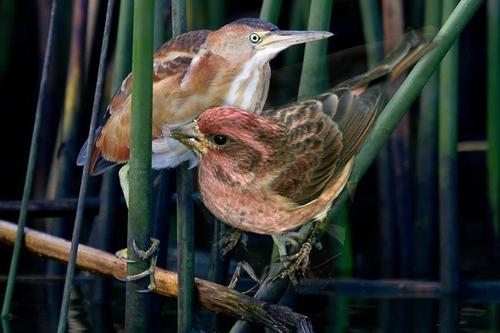
Bird species: Purple_Finch
Bird type: landbird
Background: land